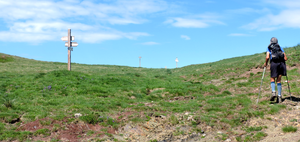
Colla Rossa (Alpes liguriennes):